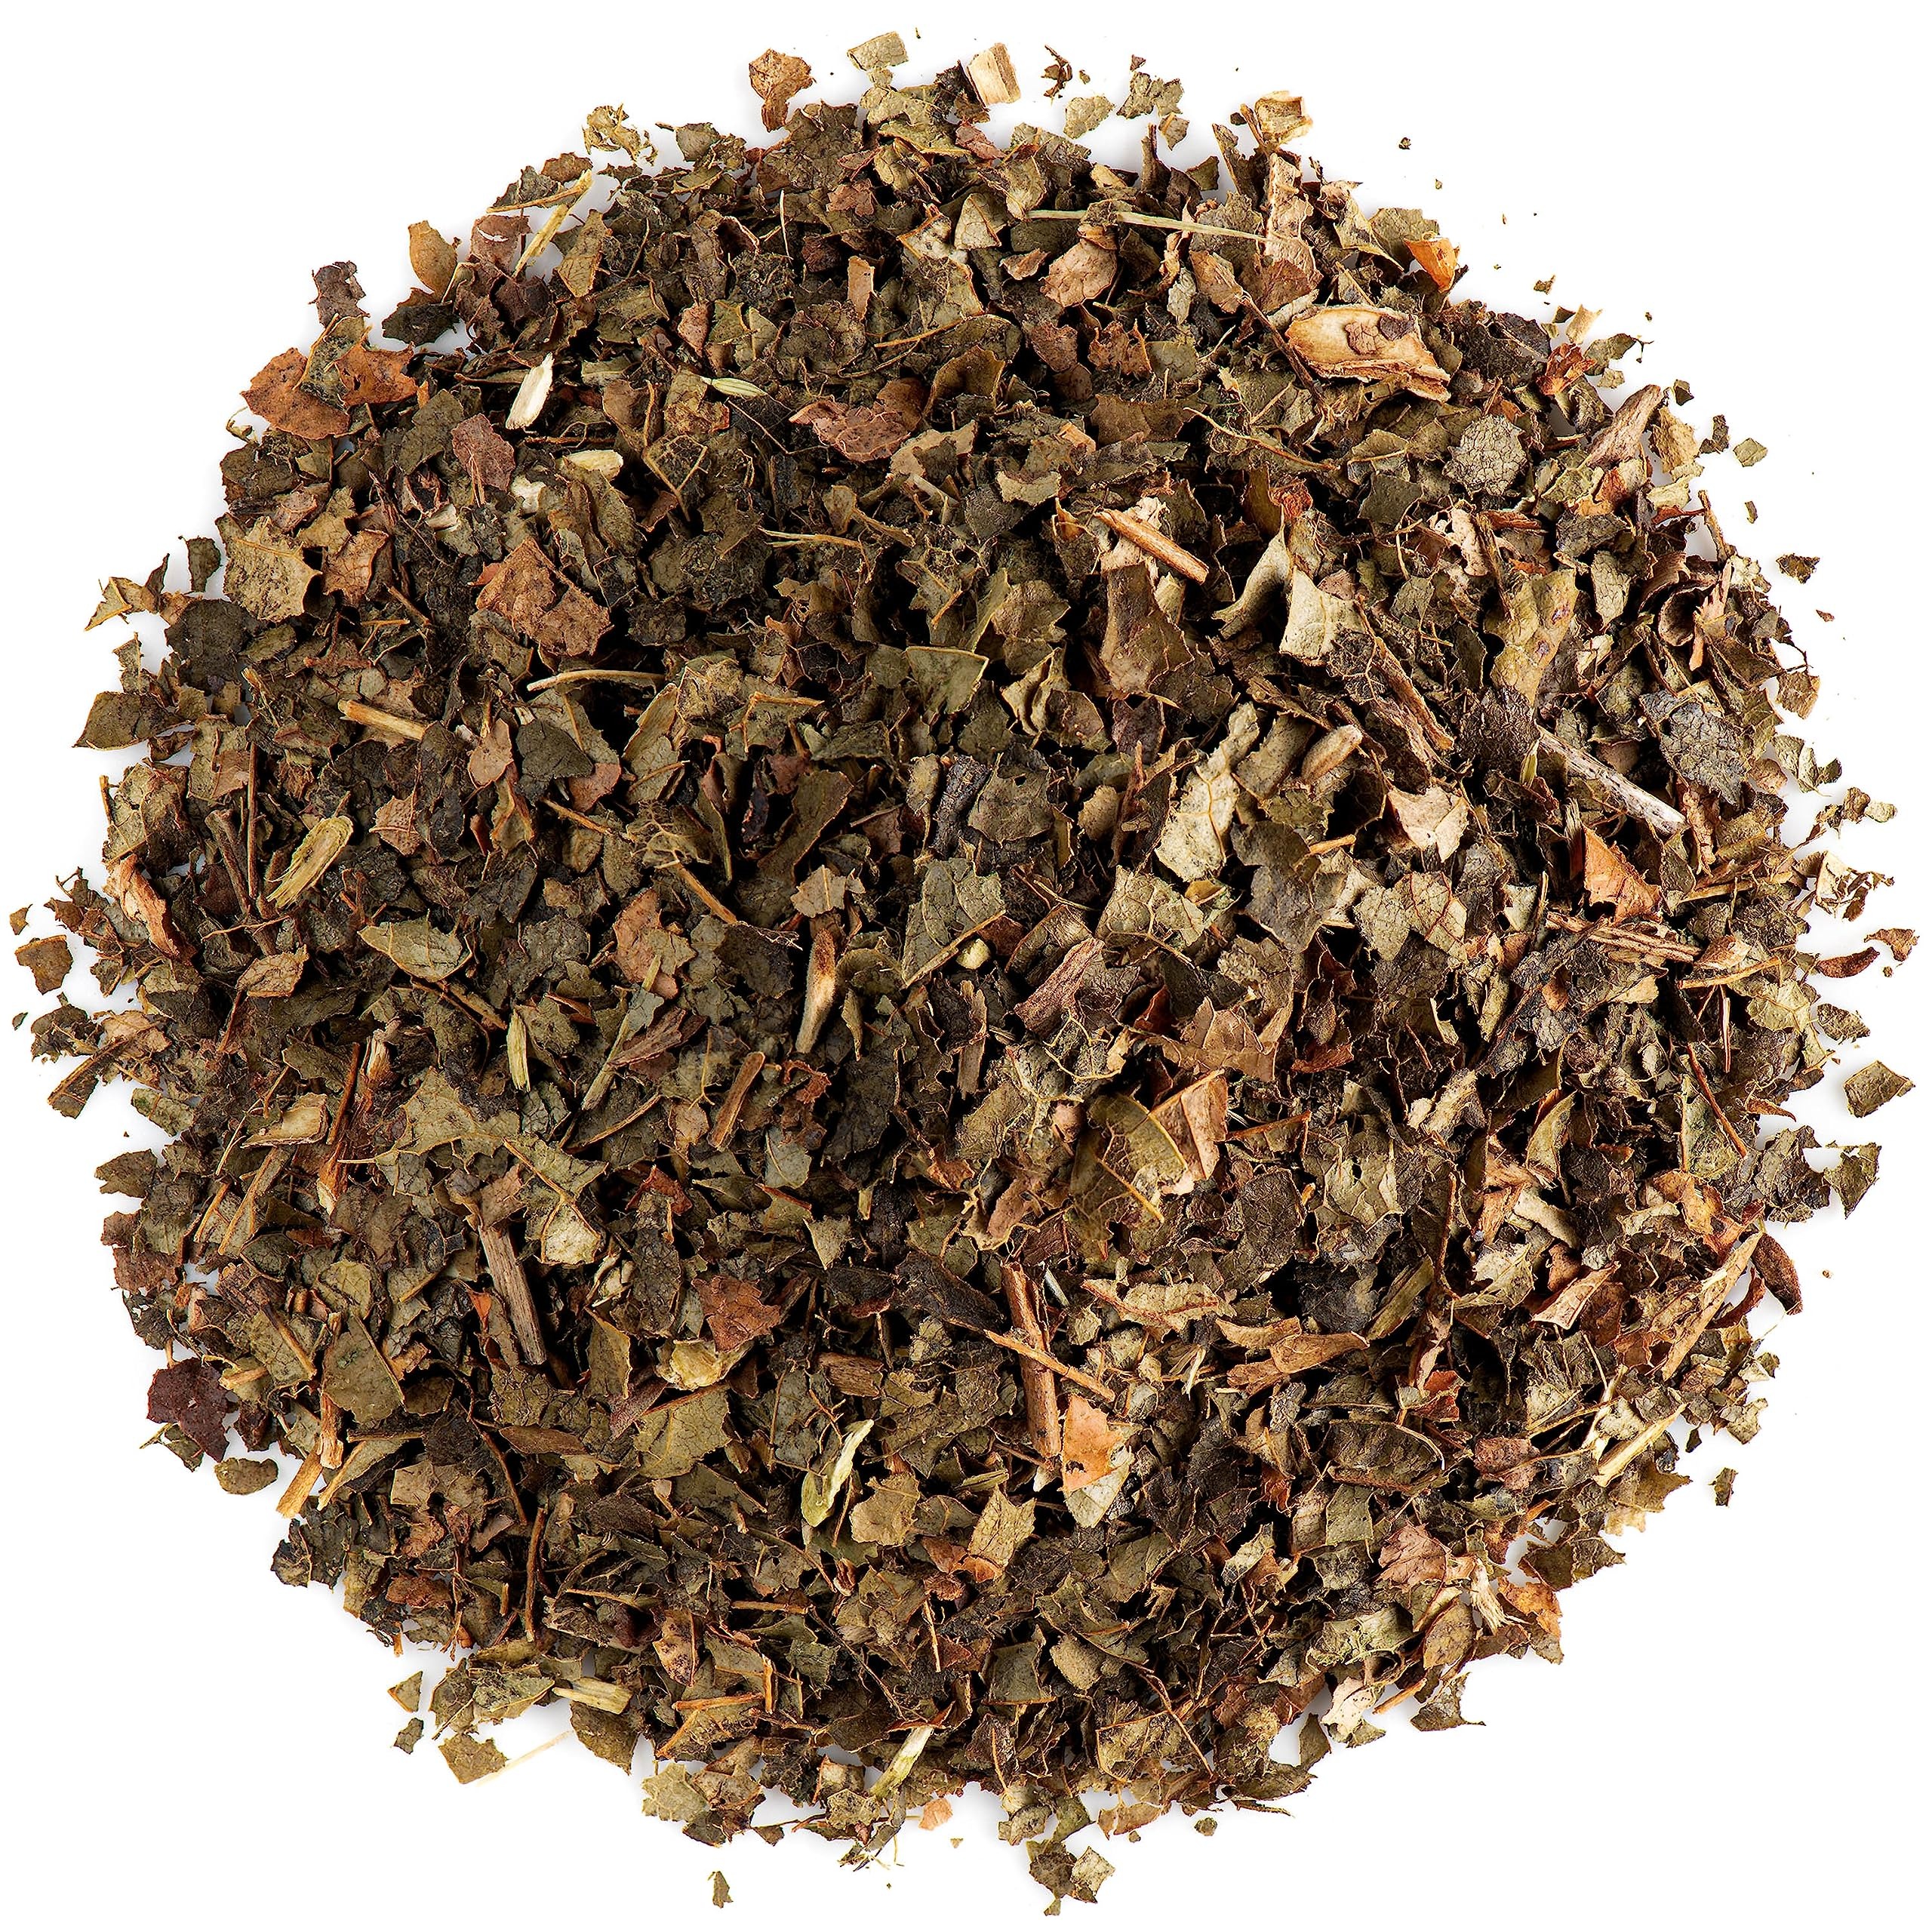
Item Name: Witch Hazel Leaf Tea Organic - Hamamelis Virginiana - With Hazel Herb Witch Hazel Tea Dried With Hazel Witch Tea Witch Hazel Herb Dried Witch Hazel Leaves Witch Hazel Leaf Organic Which Hazel
Bullet Point 1: Witch Hazel Leaf is a traditional herbal remedy that was used in the past by herbologists to treat all manner of ailments.
Bullet Point 2: This herb is packed with a range of beneficial compounds
Bullet Point 3: These Witch Hazel leaves have been specially selected by our experts. The best quality leaves are then specially packaged to ensure that they reach you in peak condition, ready for your use.
Bullet Point 4: 100% natural and 100% Organic
Bullet Point 5: We strongly believe that the higher quality a product, the more benefits it brings - because it's loaded with the right substances. That's why we search around the world for the finest produce.
Product Description: Witch Hazel Leaf is a traditional herbal remedy that was used in the past by herbologists to treat all manner of ailments. This herb is packed with a range of beneficial compounds These Witch Hazel leaves have been specially selected by our experts. The best quality leaves are then specially packaged to ensure that they reach you in peak condition, ready for your use. 100% natural and 100% Organic We strongly believe that the higher quality a product, the more benefits it brings - because it's loaded with the right substances. That's why we search around the world for the finest produce.
Value: 3.5274
Unit: Ounce

Price: 14.96